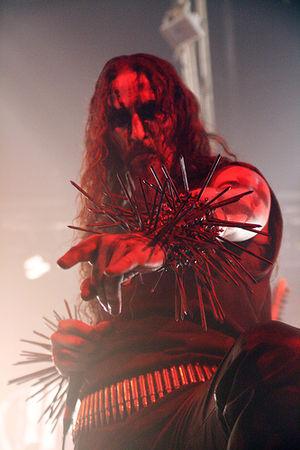
Un metalleux est une personne adhérant à la culture heavy metal en général ; musiciens et amateurs. On parle aussi de hardos ou de hardeux. Les termes anglophones metalhead et headbanger sont aussi parfois utilisés en français pour désigner les metalleux. La culture metal est une sous-culture underground.
Kristian Eivind Espedal, plus connu sous son nom de scène Gaahl, est un chanteur norvégien, célèbre pour avoir été l'ancien chanteur du groupe norvégien de black metal Gorgoroth. Il est aussi le fondateur et le leader de Trelldom et de Gaahlskagg. Il a aussi été impliqué dans d'autres projets, tels que Wardruna.
Le black metal est un sous-genre musical extrême du heavy metal, ayant émergé en Europe au milieu des années 1980, et développé dans les pays scandinaves, notamment en Norvège, au début des années 1990. Comme le thrash metal, le black metal s'inspire du punk hardcore et en particulier du Crust, de la Nouvelle vague de heavy metal britannique, ainsi que du shock rock, et se caractérise par un son agressif et chargé d'atmosphères sombres et, parfois, par des mises en scène sanglantes.